Shatranj

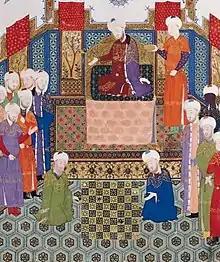
Two shatranj players in a detail from a Persian miniature painting of Bayasanghori Shahname made in 1430

Shatranj (from Middle Persian ) is an old form of chess, as played in the Sasanian Empire. Its origins lie in the Indian game of chaturanga. Modern chess gradually developed from this game, as it was introduced to Europe by contacts in Muslim Al-Andalus (modern Spain) and in Sicily in the 10th century. In modern Persian, the term is also used as the translation of chess.